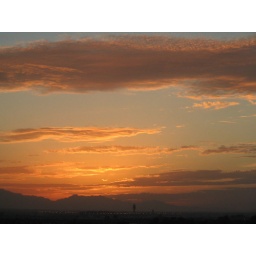
orange light over sky harbor